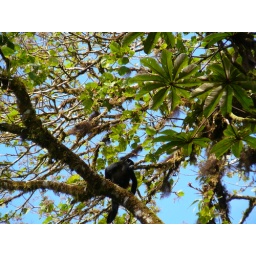
Howler monkey high up in the trees